Adamovićevo Naselje

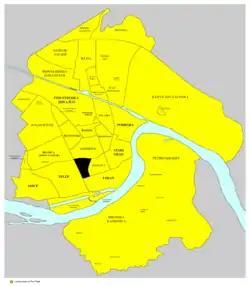
Map of the urban area of Novi Sad, showing the location of Adamovićevo Naselje

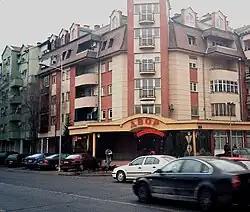
Cara Dušana Street

The northern border of Adamovićevo Naselje is Futoška ulica (Futoška Street), the eastern borders are Ulica Vojvode Knićanina (Vojvoda Knićanin Street, also called "Glib" among people) and Ulica Kola srpskih sestara (Kolo srpskih sestara Street), the southern border is Bulevar cara Lazara (Boulevard of tzar Lazar), and the western border is Bulevar Evrope (Boulevard of Europe).